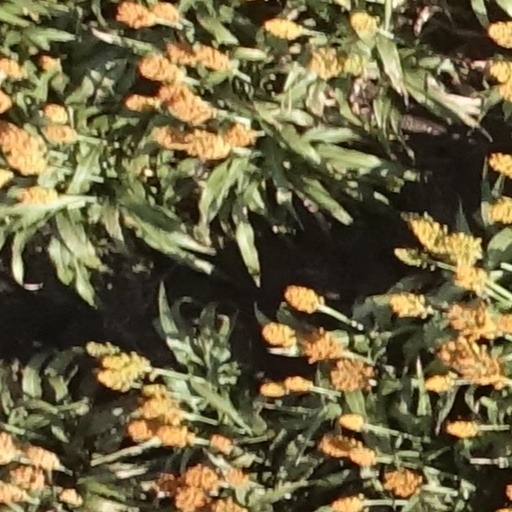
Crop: sorghum